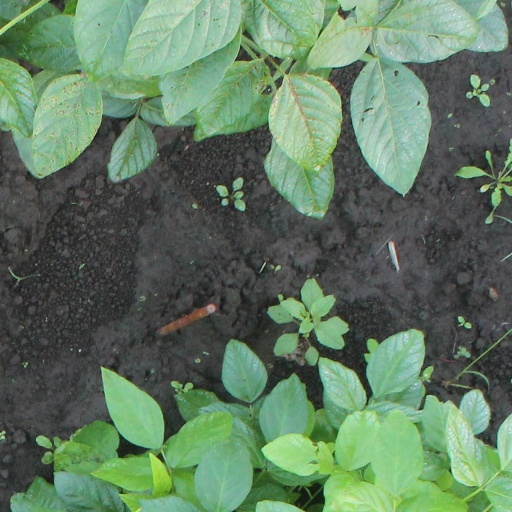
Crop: soybean